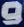
Number: 9